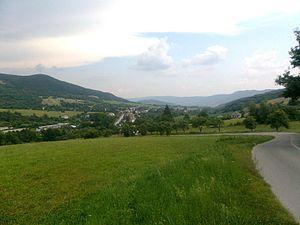
Rožňavské Bystré est un village de Slovaquie situé dans la région de Košice.